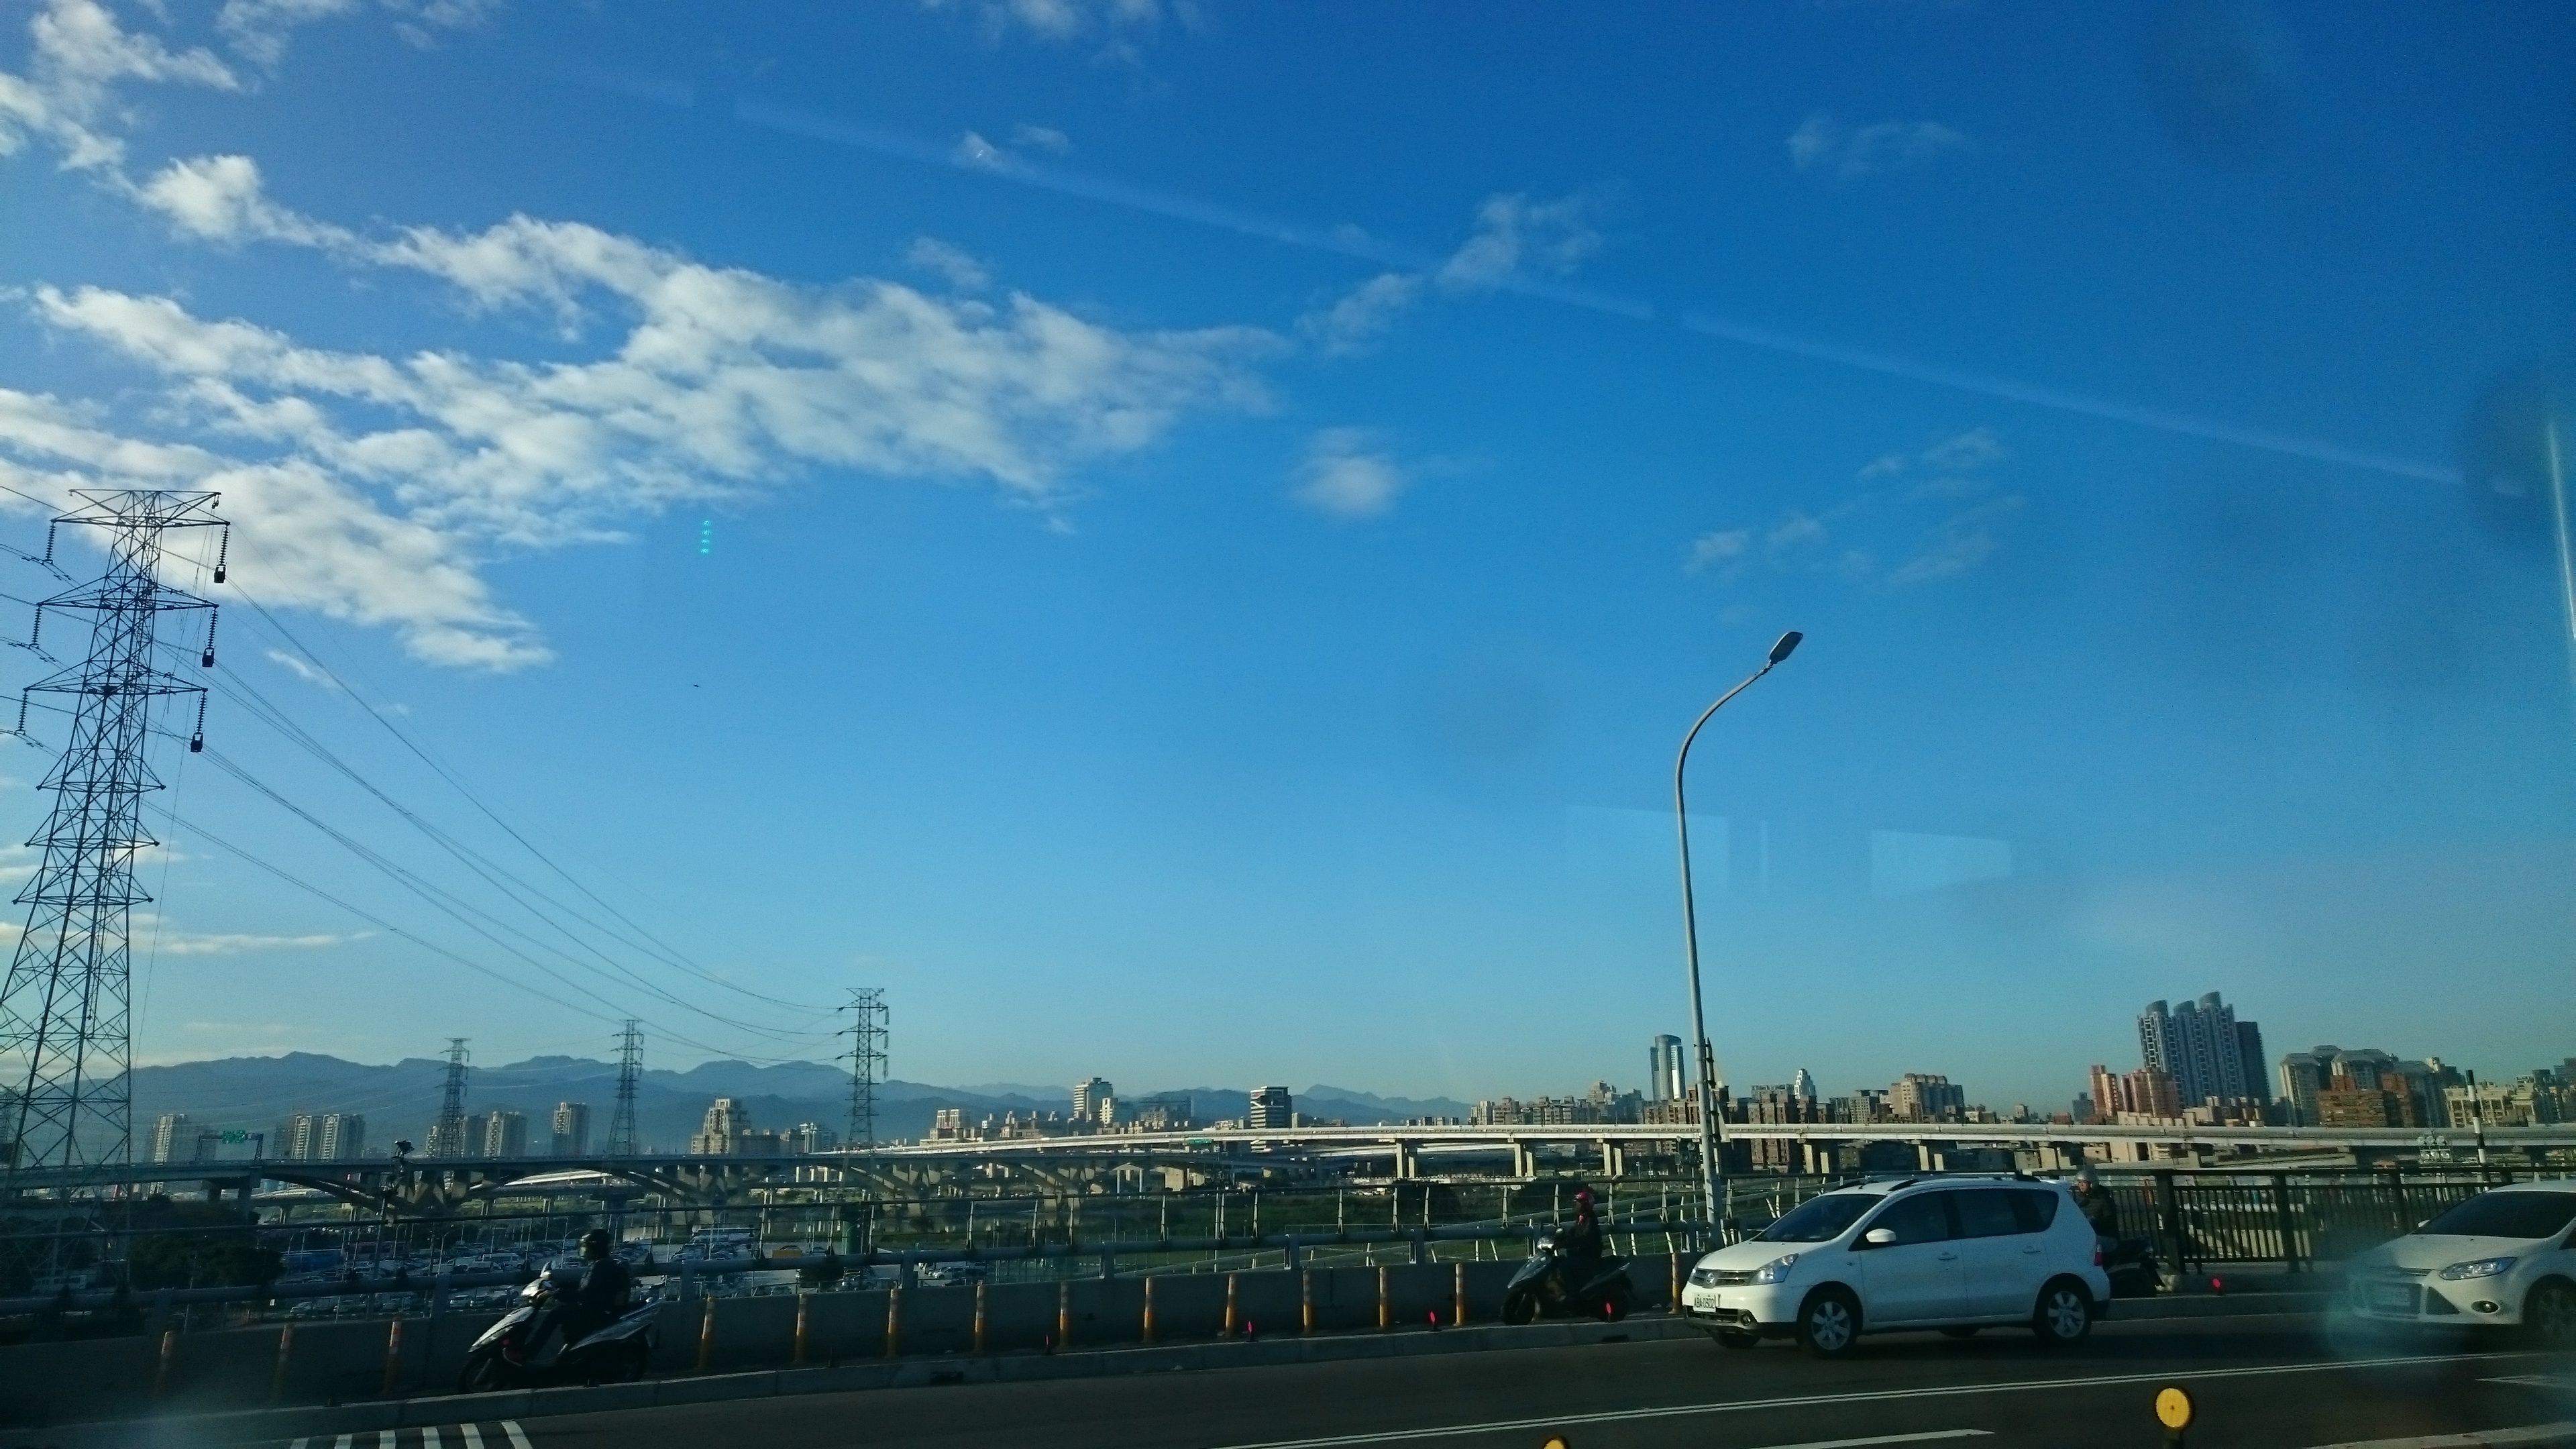
horizon, cloud, sky, cityscape, dusk, evening, stadium